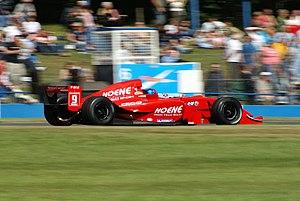
Clivio Piccione né le 24 février 1984 à Monaco est un pilote automobile monégasque.